Scaramouche

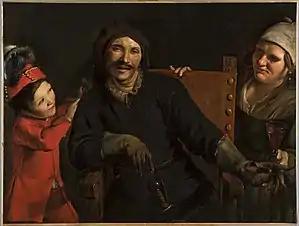
"Portrait of Tiberio Fiorilli as Scaramouche" by Pietro Paolini

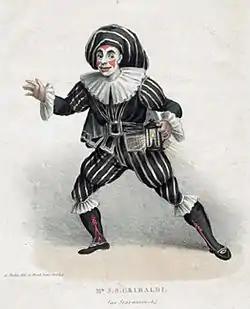
J. S. Grimaldi as Scaramouche,

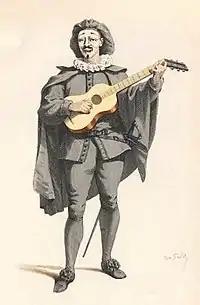
Scaramuccia in 1860

Scaramouche or Scaramouch (Italian: Scaramuccia) is a stock clown character of the 16th-century commedia dell'arte (comic theatrical arts of Italian literature). The role combined characteristics of the Zanni (servant) and il Capitano (masked henchman), with some assortment of villainous traits. Usually attired in black Spanish dress and burlesquing a don, he was often beaten by Harlequin for his boasting and cowardice.